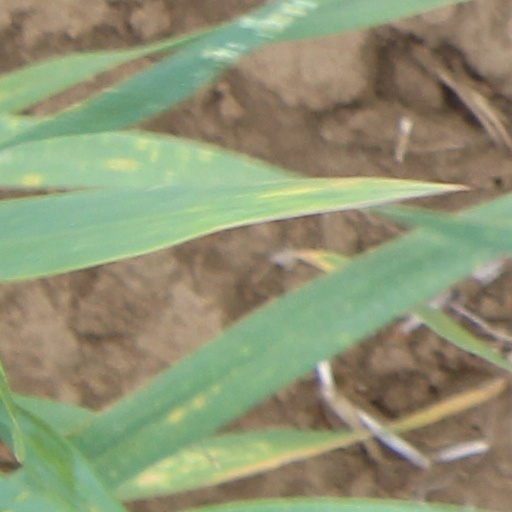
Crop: wheat